Eeta

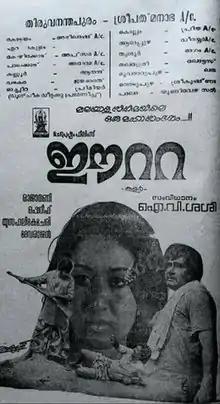
Theatrical release poster

Yaetta or Eeta is a 1978 released Malayalam film directed by I. V. Sasi starring Kamal Haasan, Madhu, Sheela and Seema. It deals with a love triangle: Sheela and Seema fall in love with Kamal Haasan. The movie is known for some steamy scenes. M. G. Soman played the cunning villain Gopalan. Kamal Haasan won the Filmfare Award for Best Actor – Malayalam. It was dubbed and released in Tamil as "Inba Thagam".